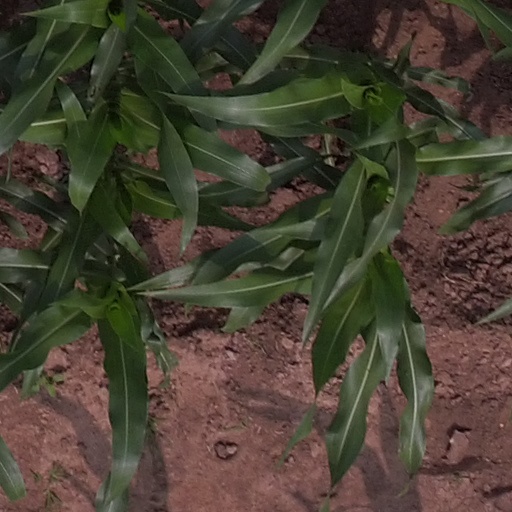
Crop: maize; corn